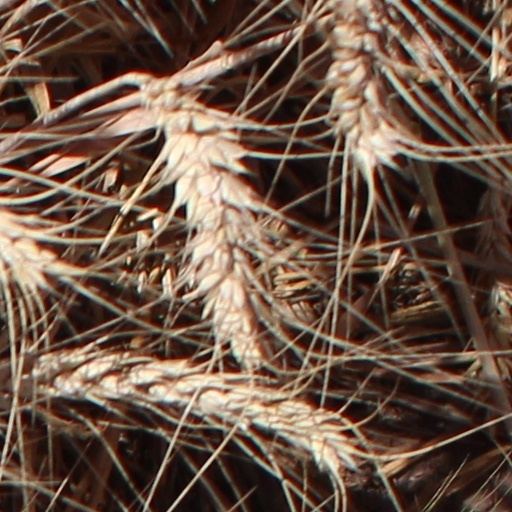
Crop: wheat